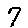
Label: 7